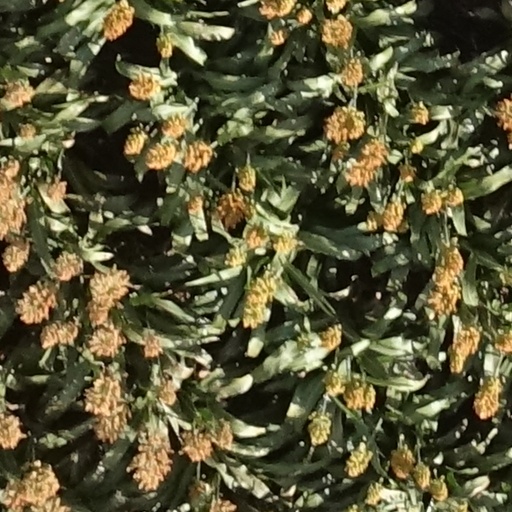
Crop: sorghum